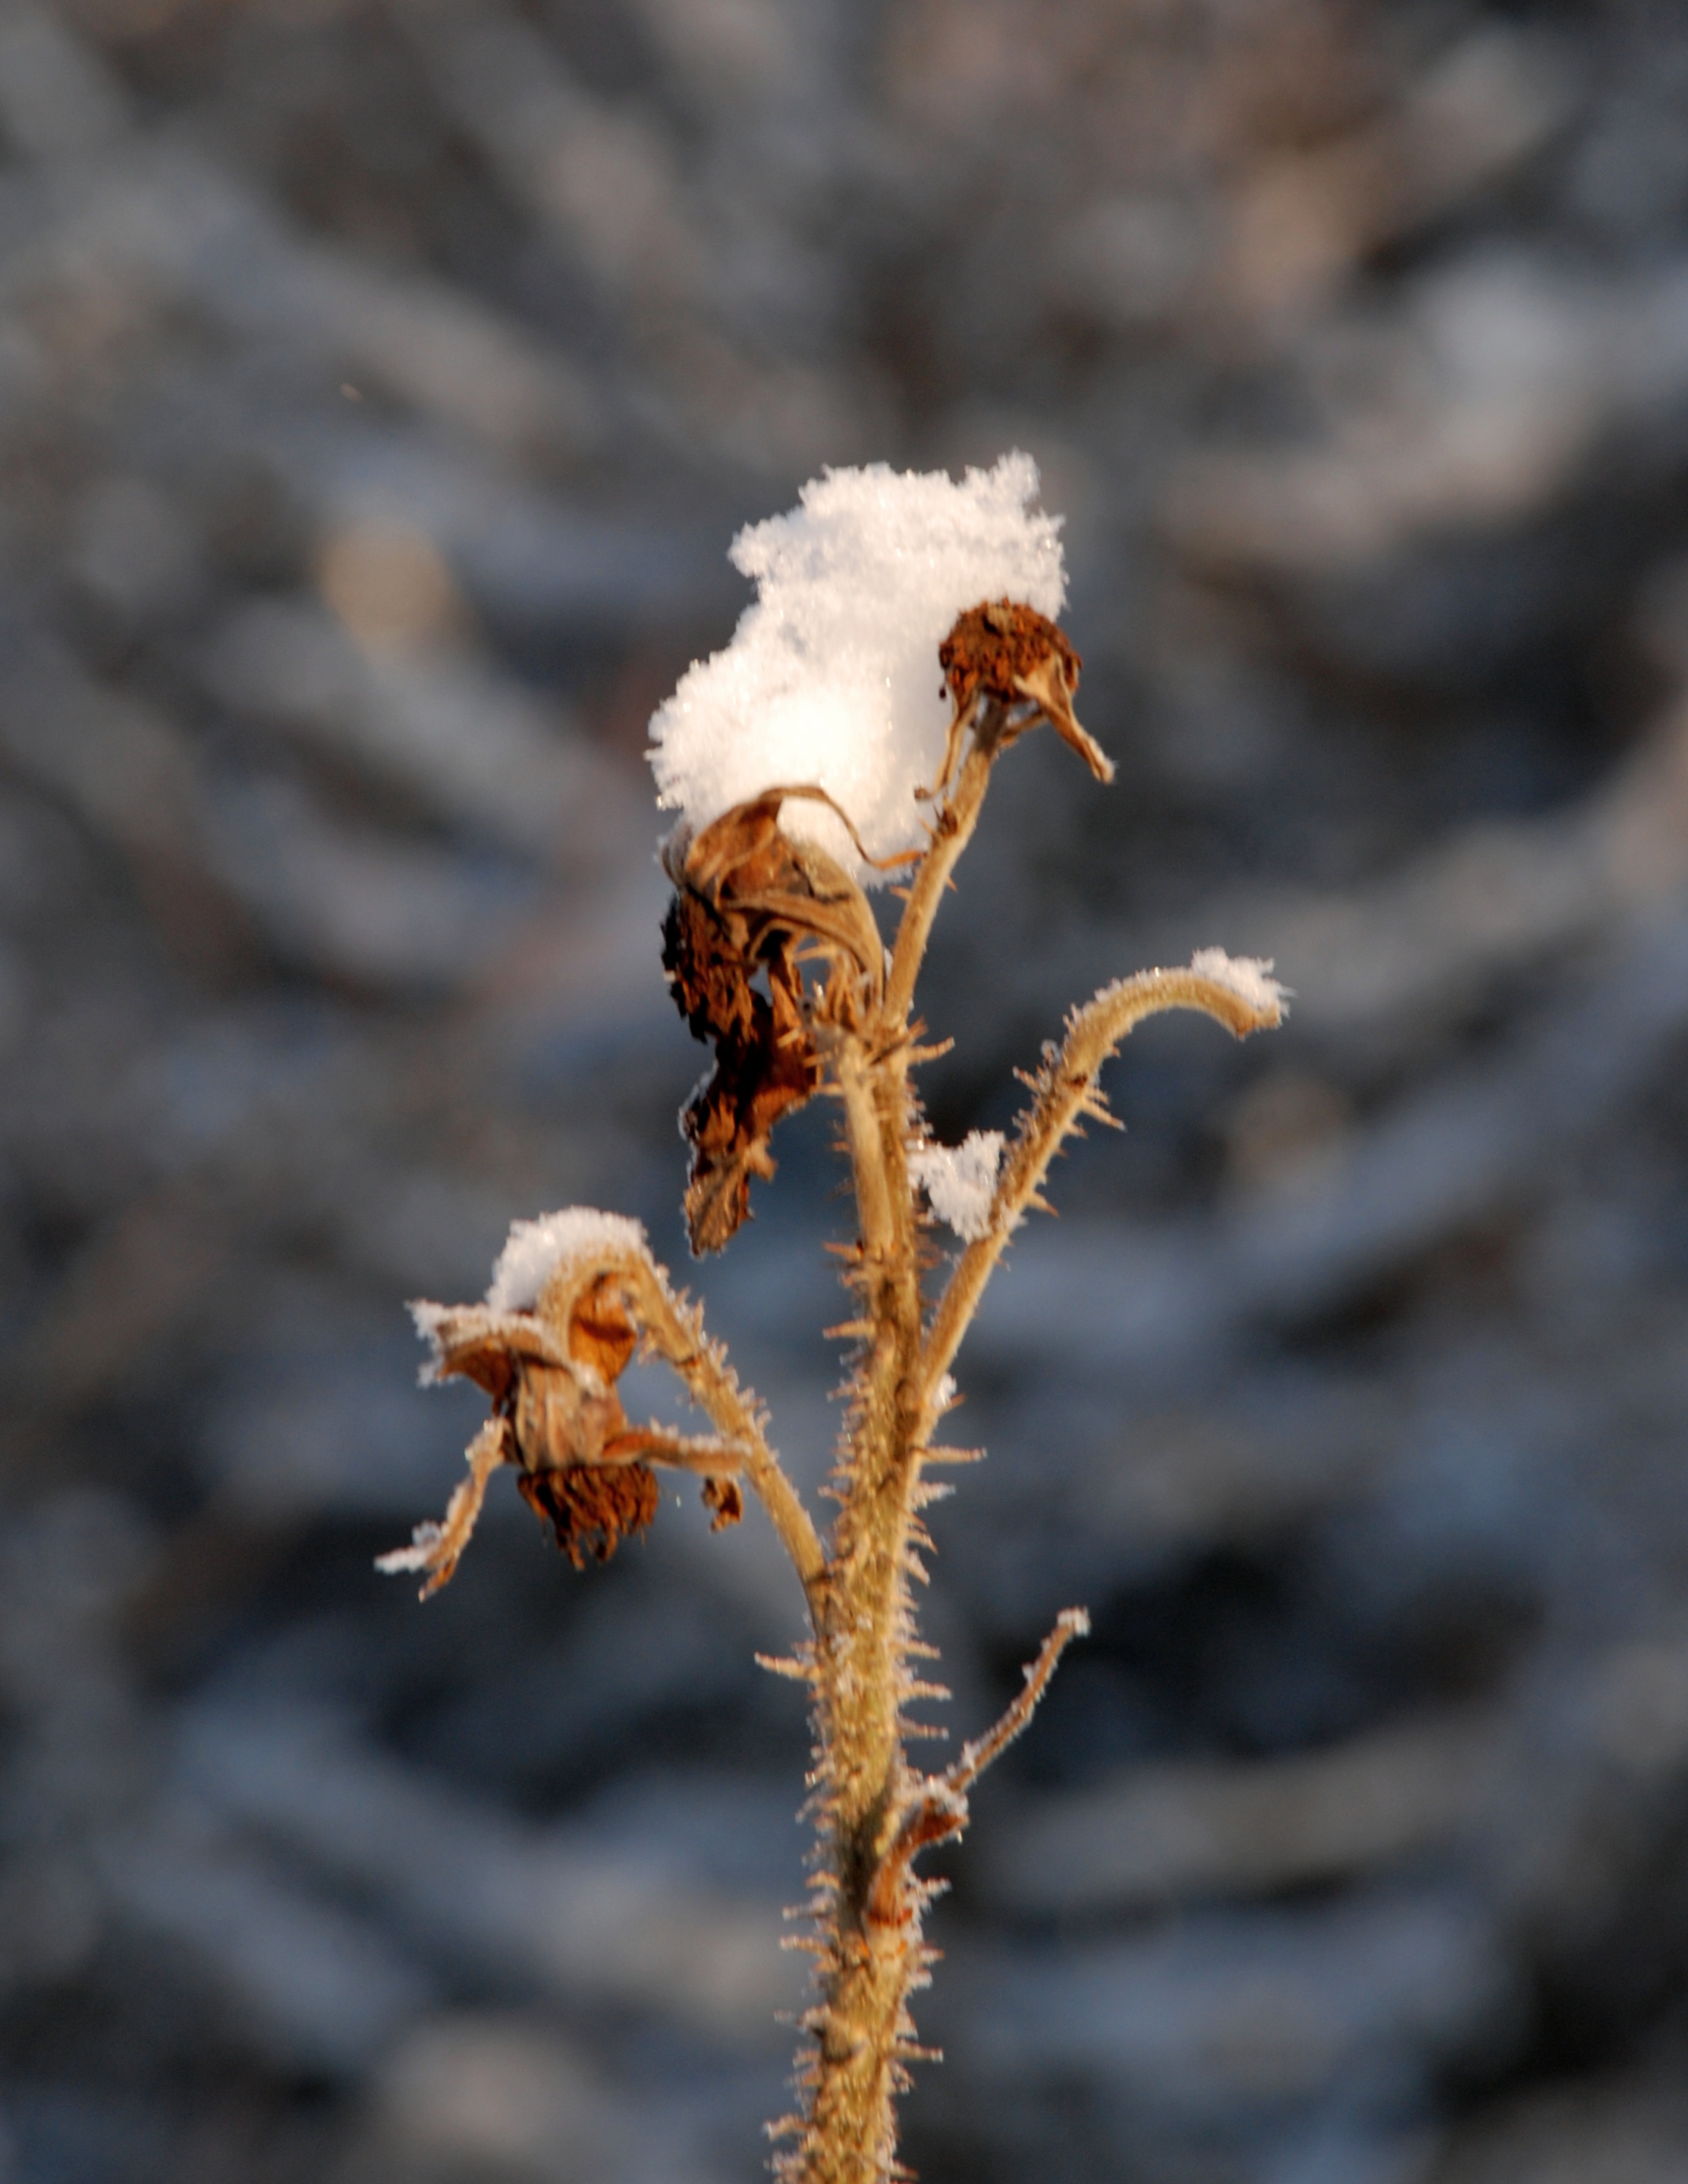
tree, nature, branch, snow, winter, plant, leaf, flower, frost, europe, spring, autumn, soil, nikon, flora, season, fauna, twig, close up, cool image, nikkor, russia, d80, 18135mmf3556g, 18135mm, nikond80, moscowregion, macro photography, plant stem, thorns spines and prickles